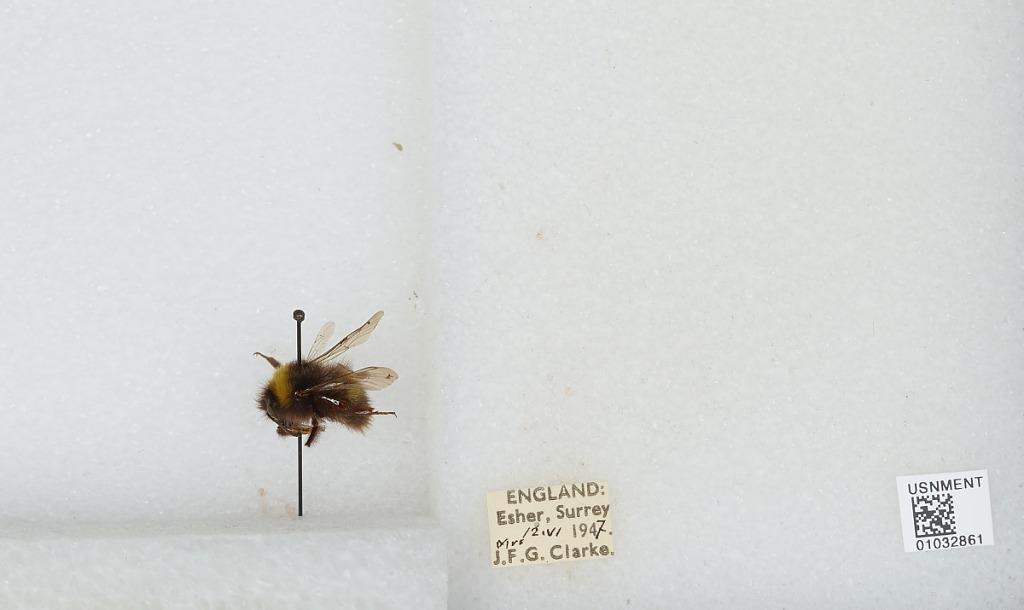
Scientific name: Bombus (Pyrobombus) pratorum (Linnaeus)
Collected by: J. Clarke
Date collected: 1947-6-12
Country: United Kingdom
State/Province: England
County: Surrey
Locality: Esher
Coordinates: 51.3691, -0.365